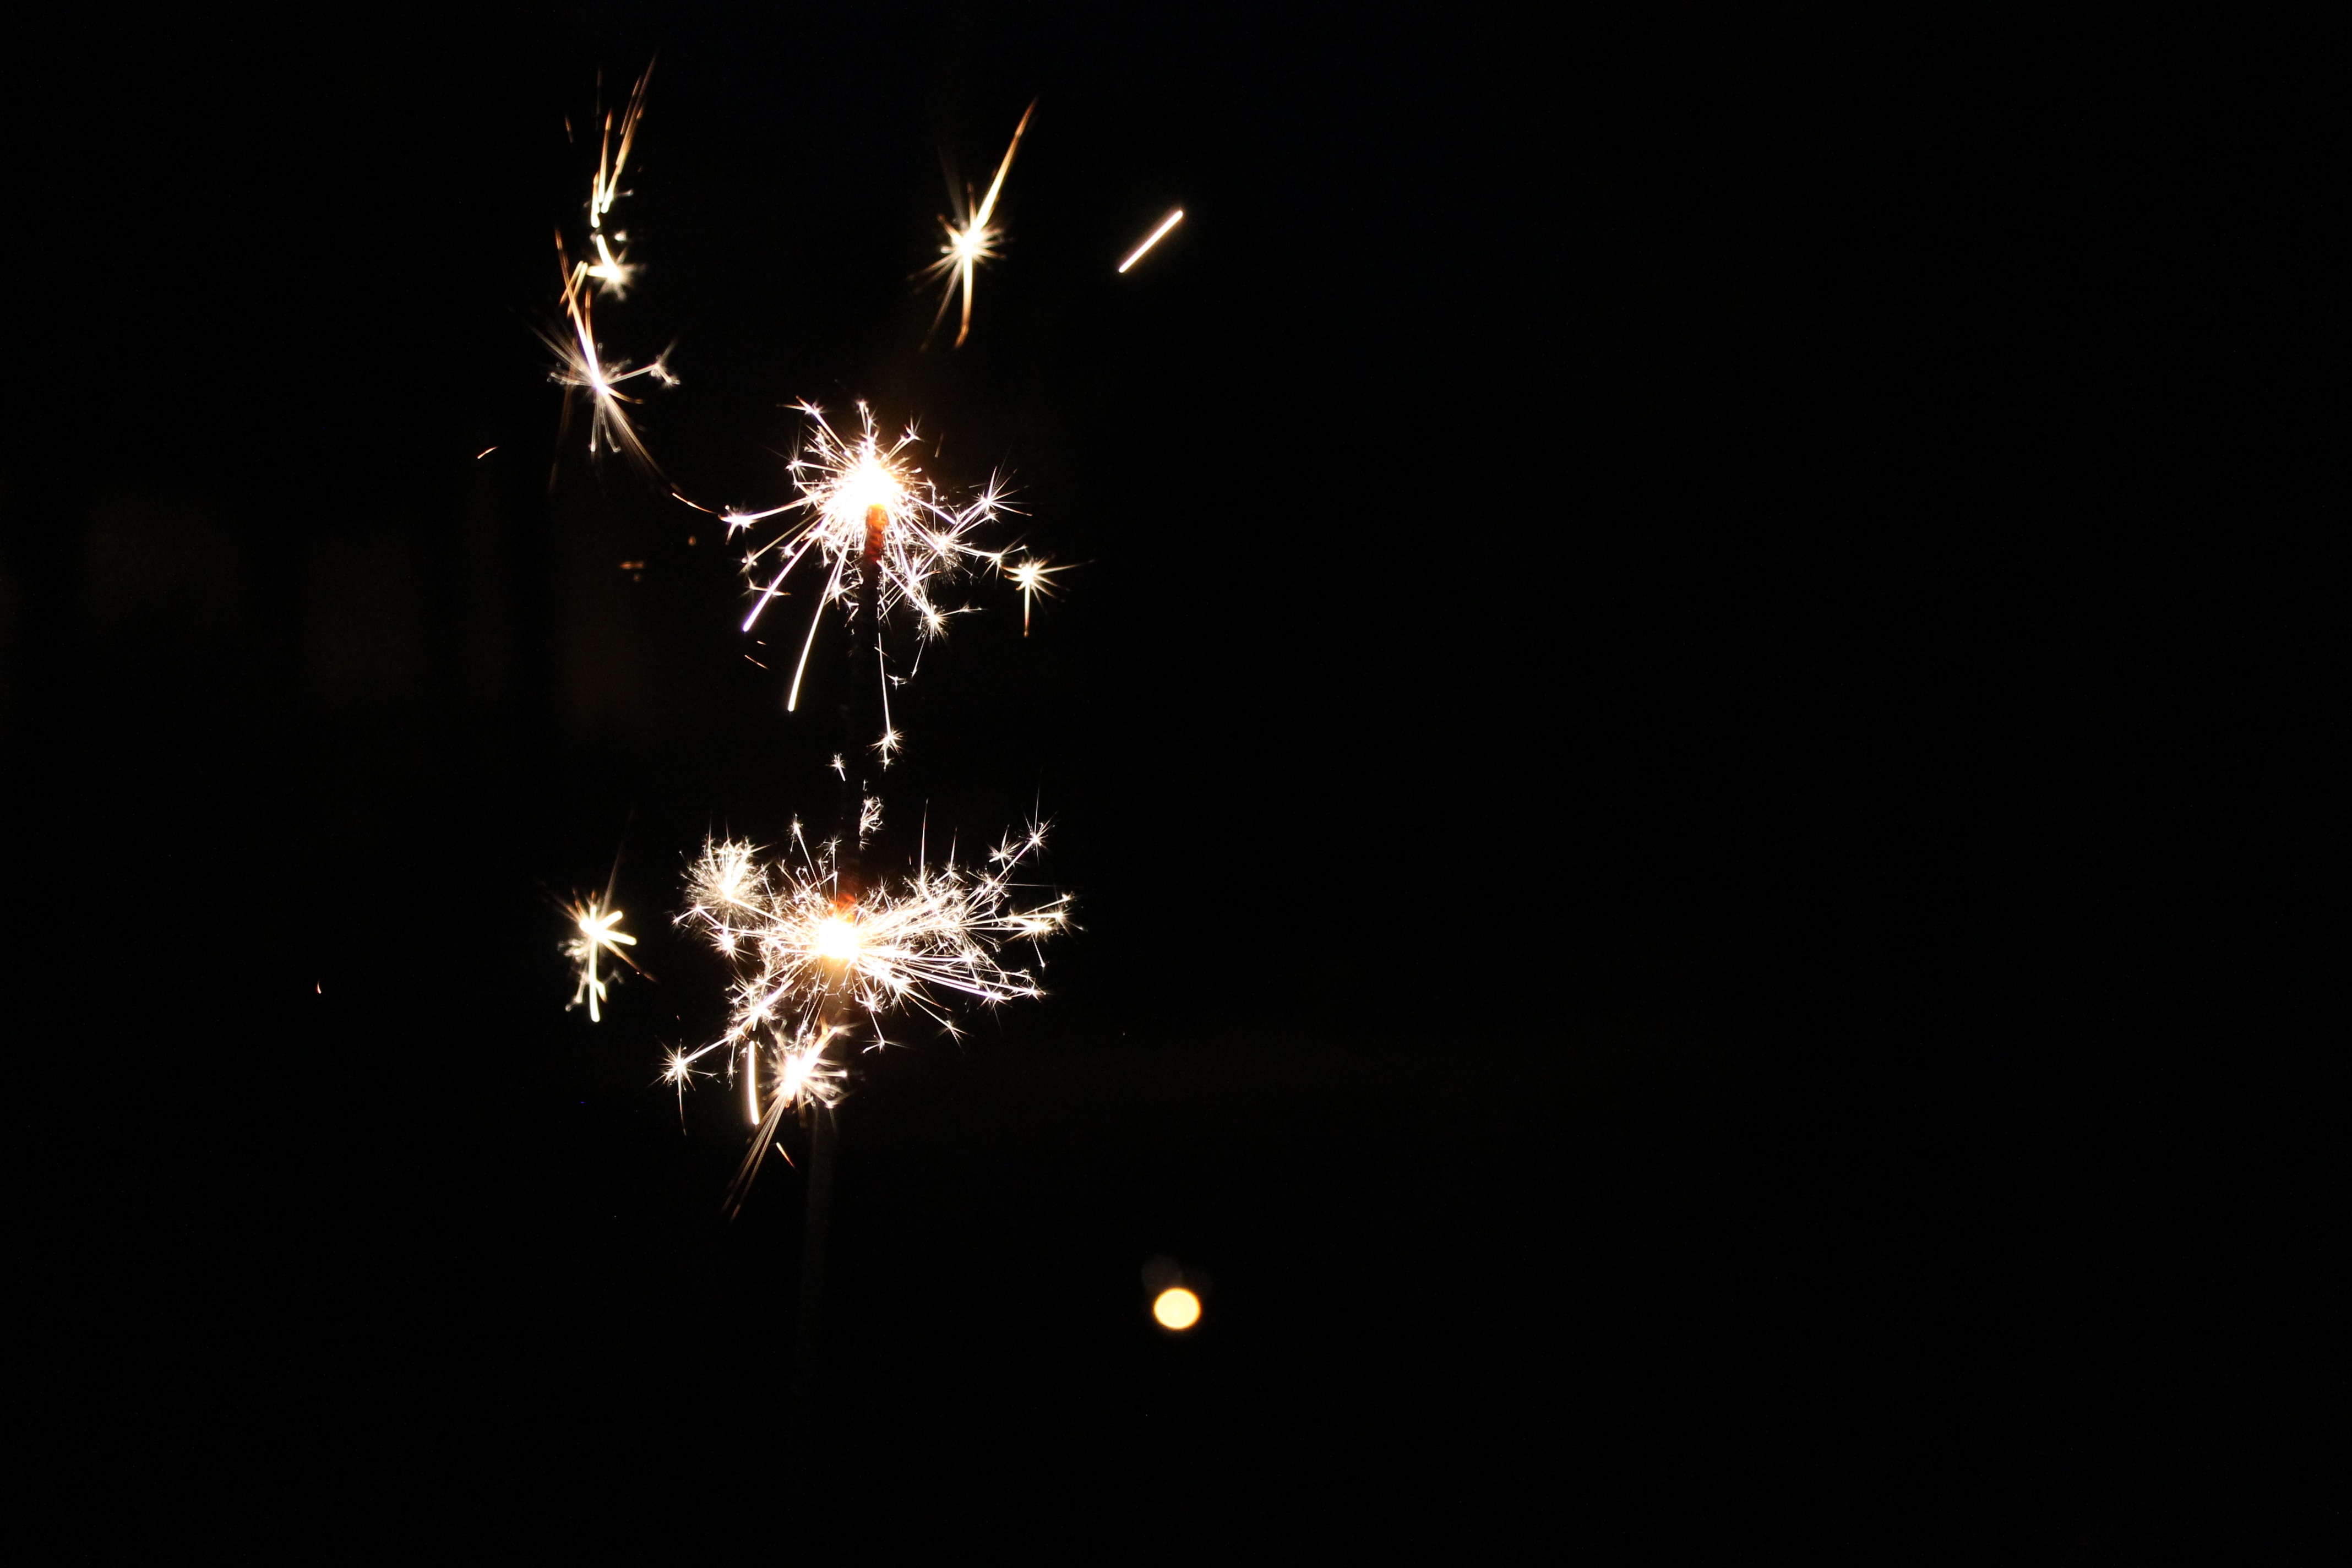
light, night, dark, recreation, sparkler, romance, radio, fireworks, event, mood, outdoor recreation